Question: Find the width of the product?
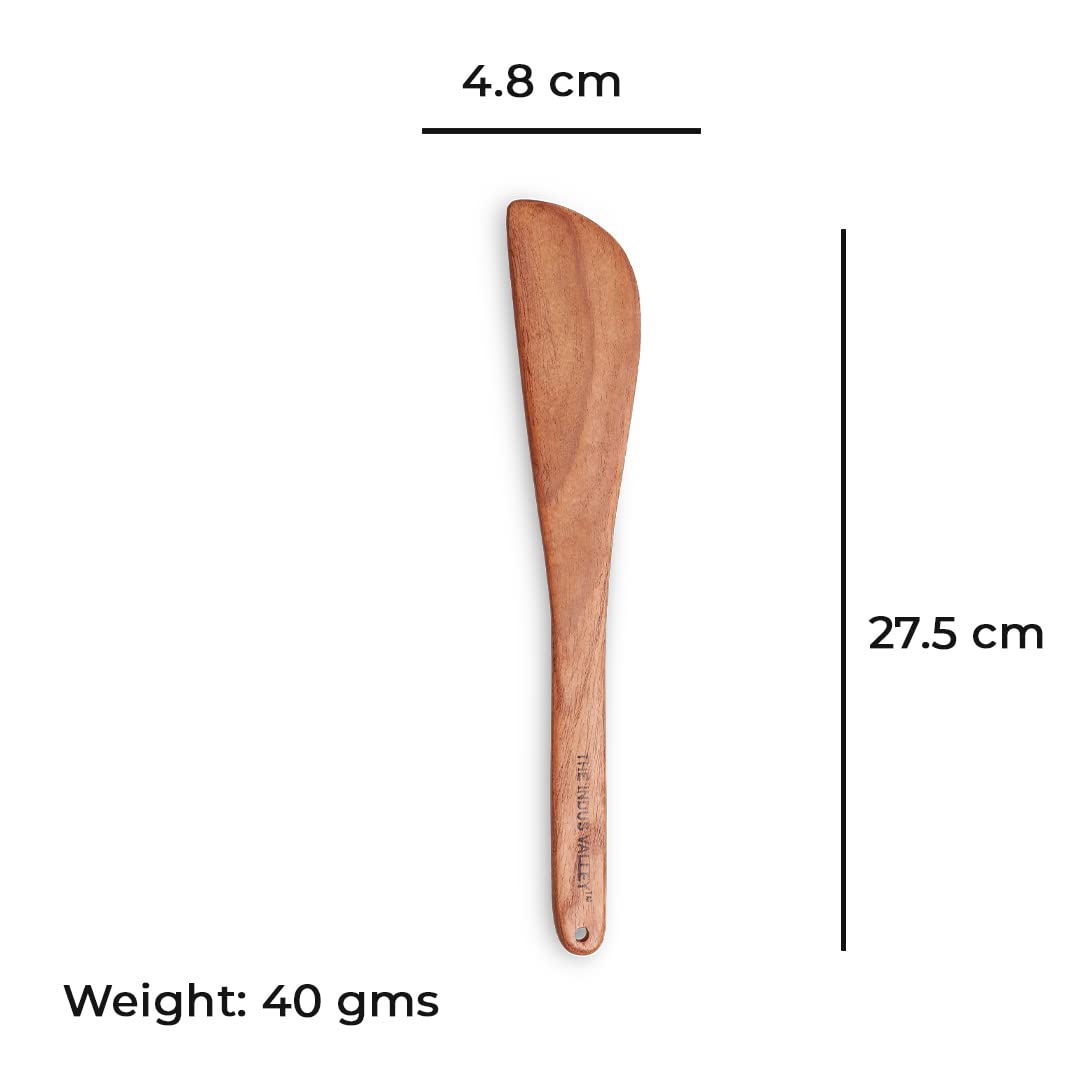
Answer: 4.8 centimetre